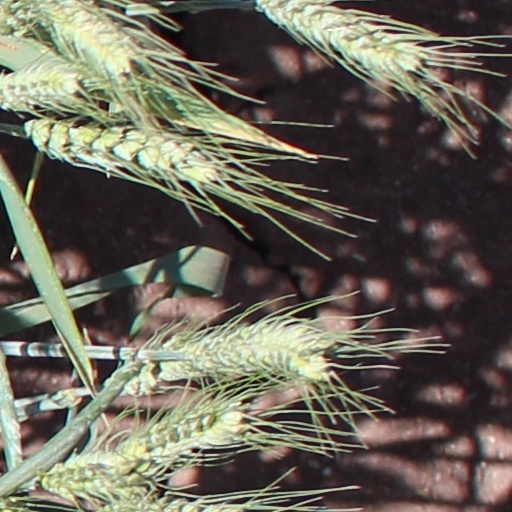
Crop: wheat